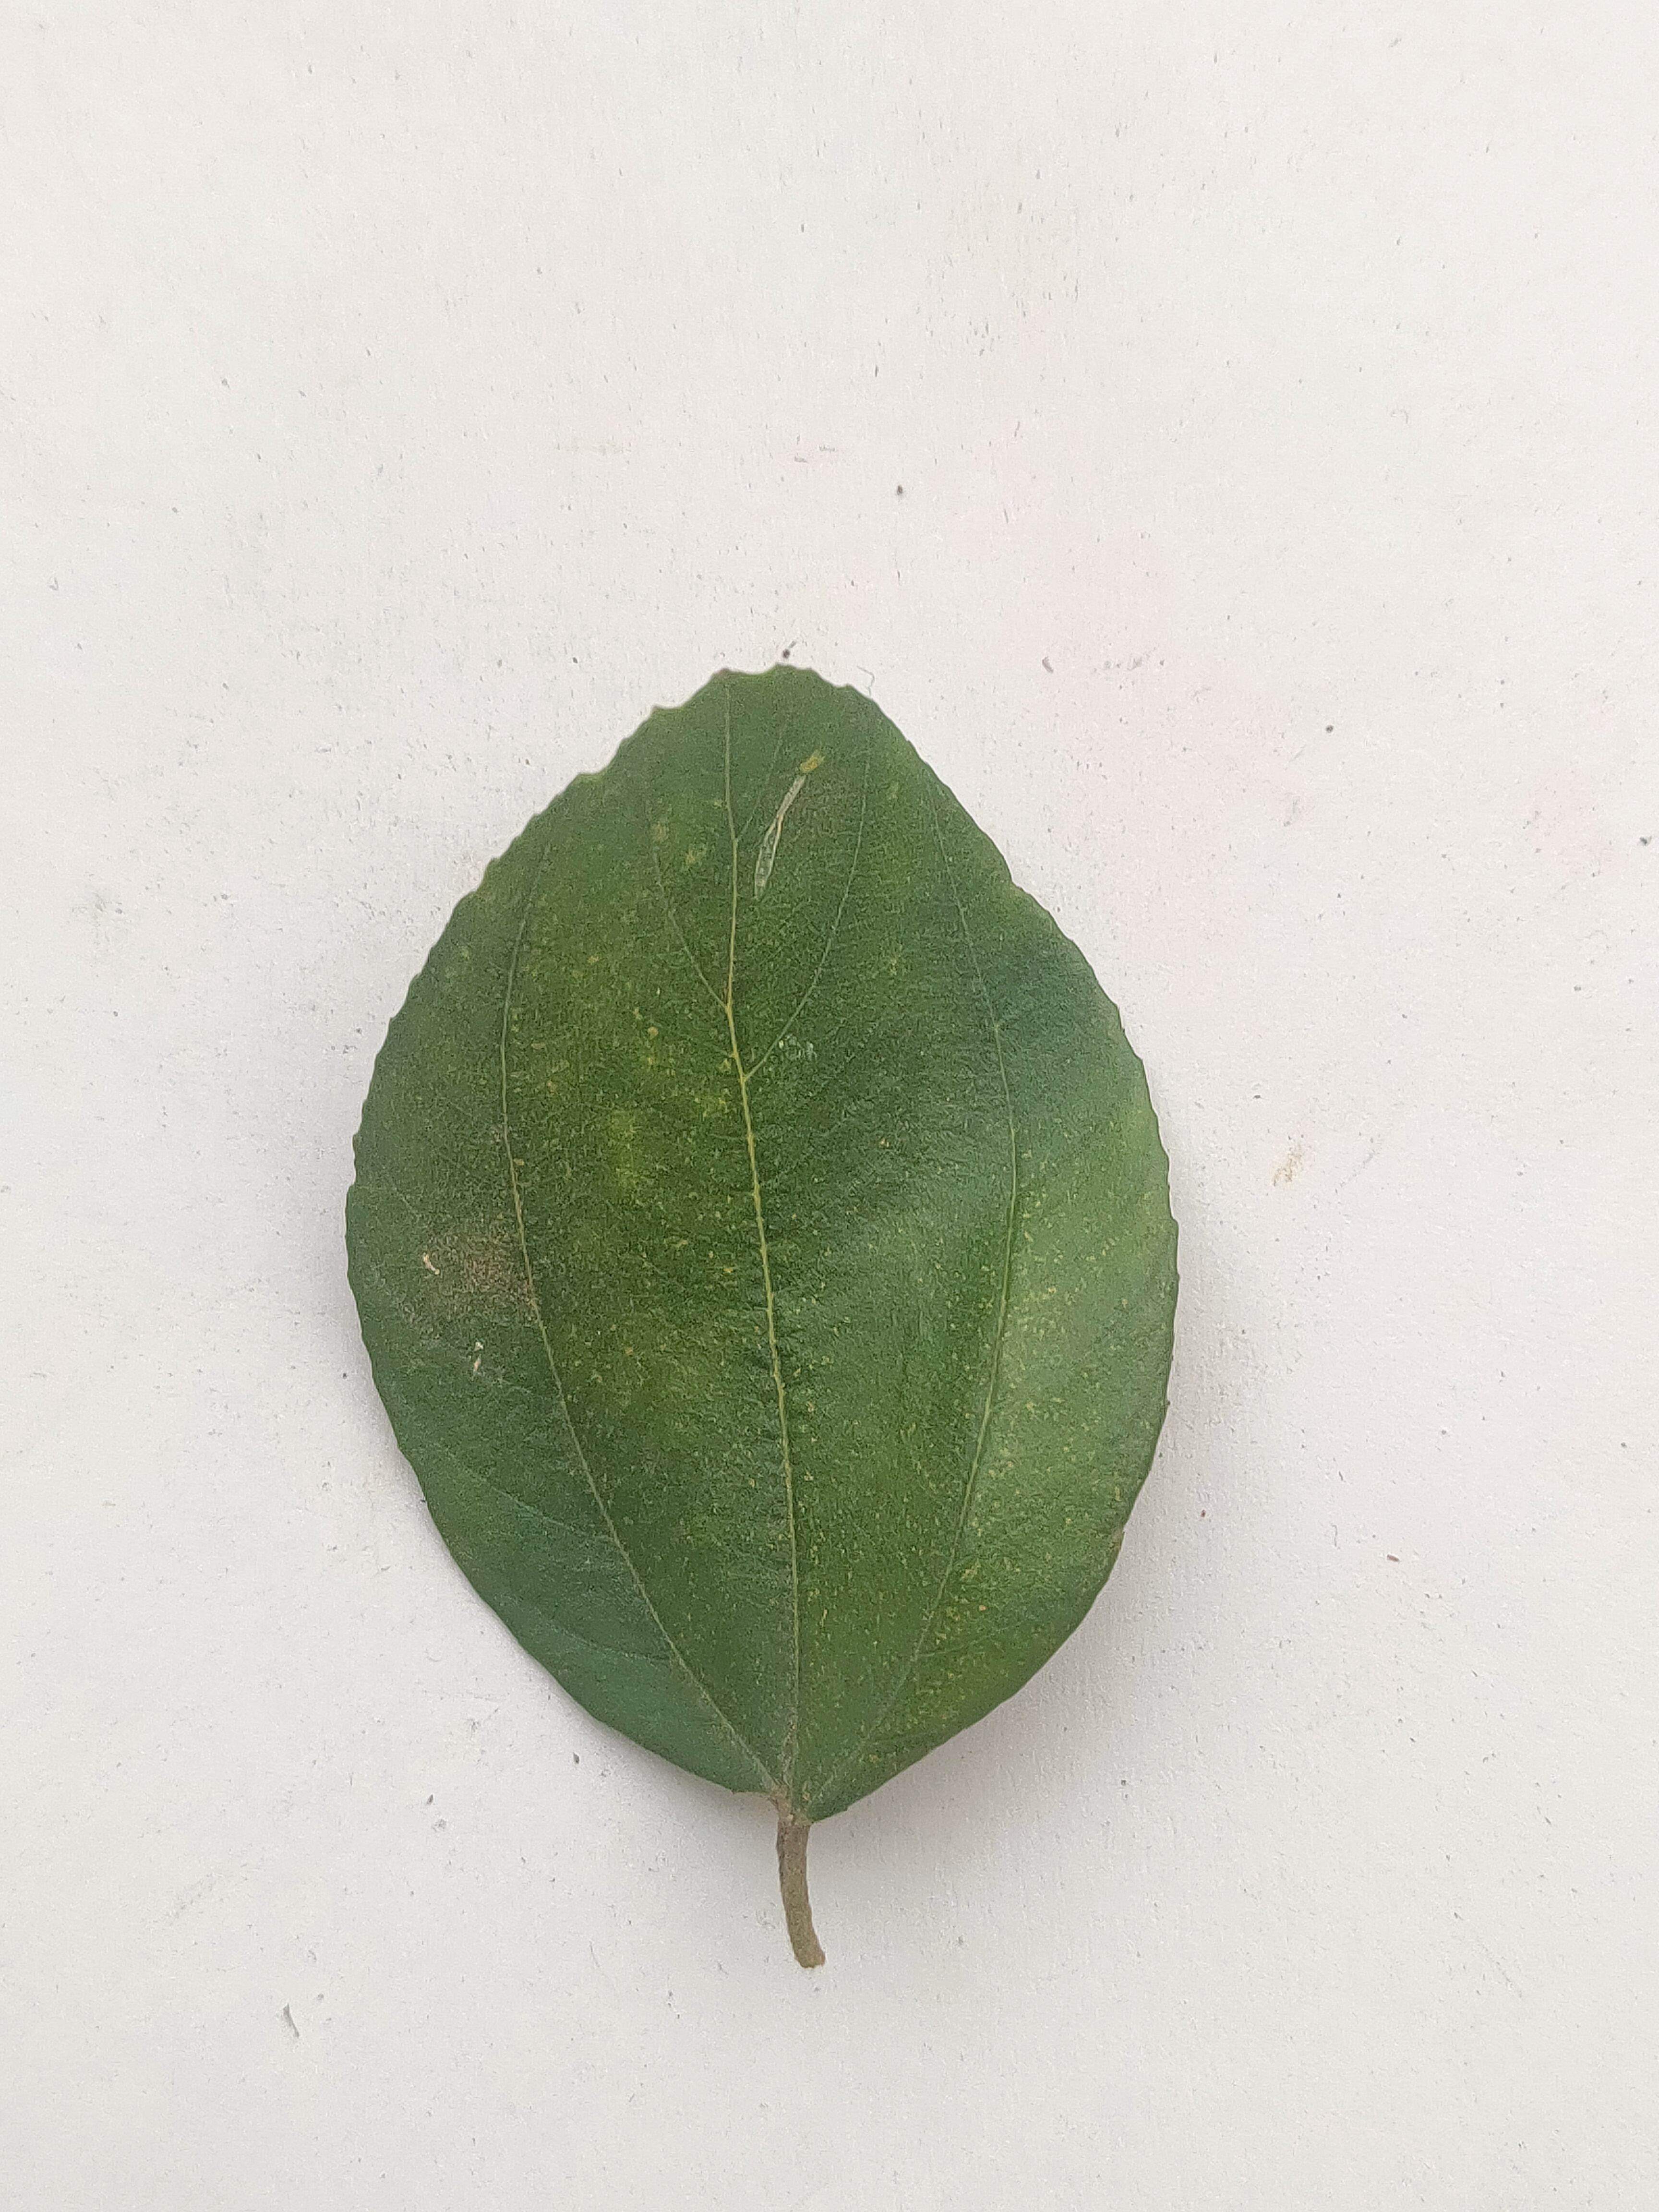
Leaf variety: Plum